Salt Bridge (film)

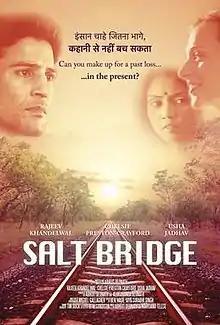

Salt Bridge is an Indian drama film produced and directed by Indian writer and director Abhijit Deonath. It tells the story of a man who left India to live in a small town in Australia, looking for a better future. He befriends an Australian woman. Their friendship, being unorthodox in their community, becomes a problem to other Indian people living in Salt Bridge. The film was released in Australia on 27 July 2017 and in India on 4 January 2019.